Love 24x7

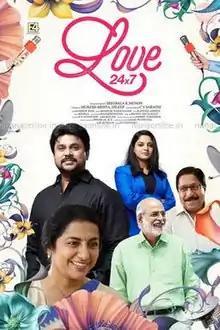

Love 24x7 is a 2015 Indian Malayalam romantic comedy film written and directed by debutante Sreebala K Menon starring Dileep and Nikhila Vimal in lead roles while Sreenivasan, Suhasini, Sashi Kumar, Lena and Alencier Ley Lopez play the supporting roles. Mukesh R Mehta and Dileep co-produced the film for E4 Entertainment in association with Graand Production. The music was composed by Bijibal while the lyrics were written by Rafeeq Ahmed. The film was released on Ramadan day, 18 July 2015.